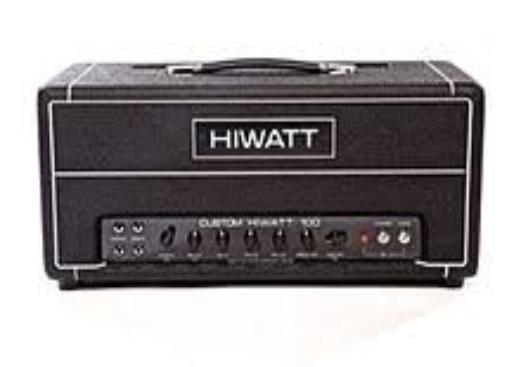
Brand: Hiwatt
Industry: Electronic